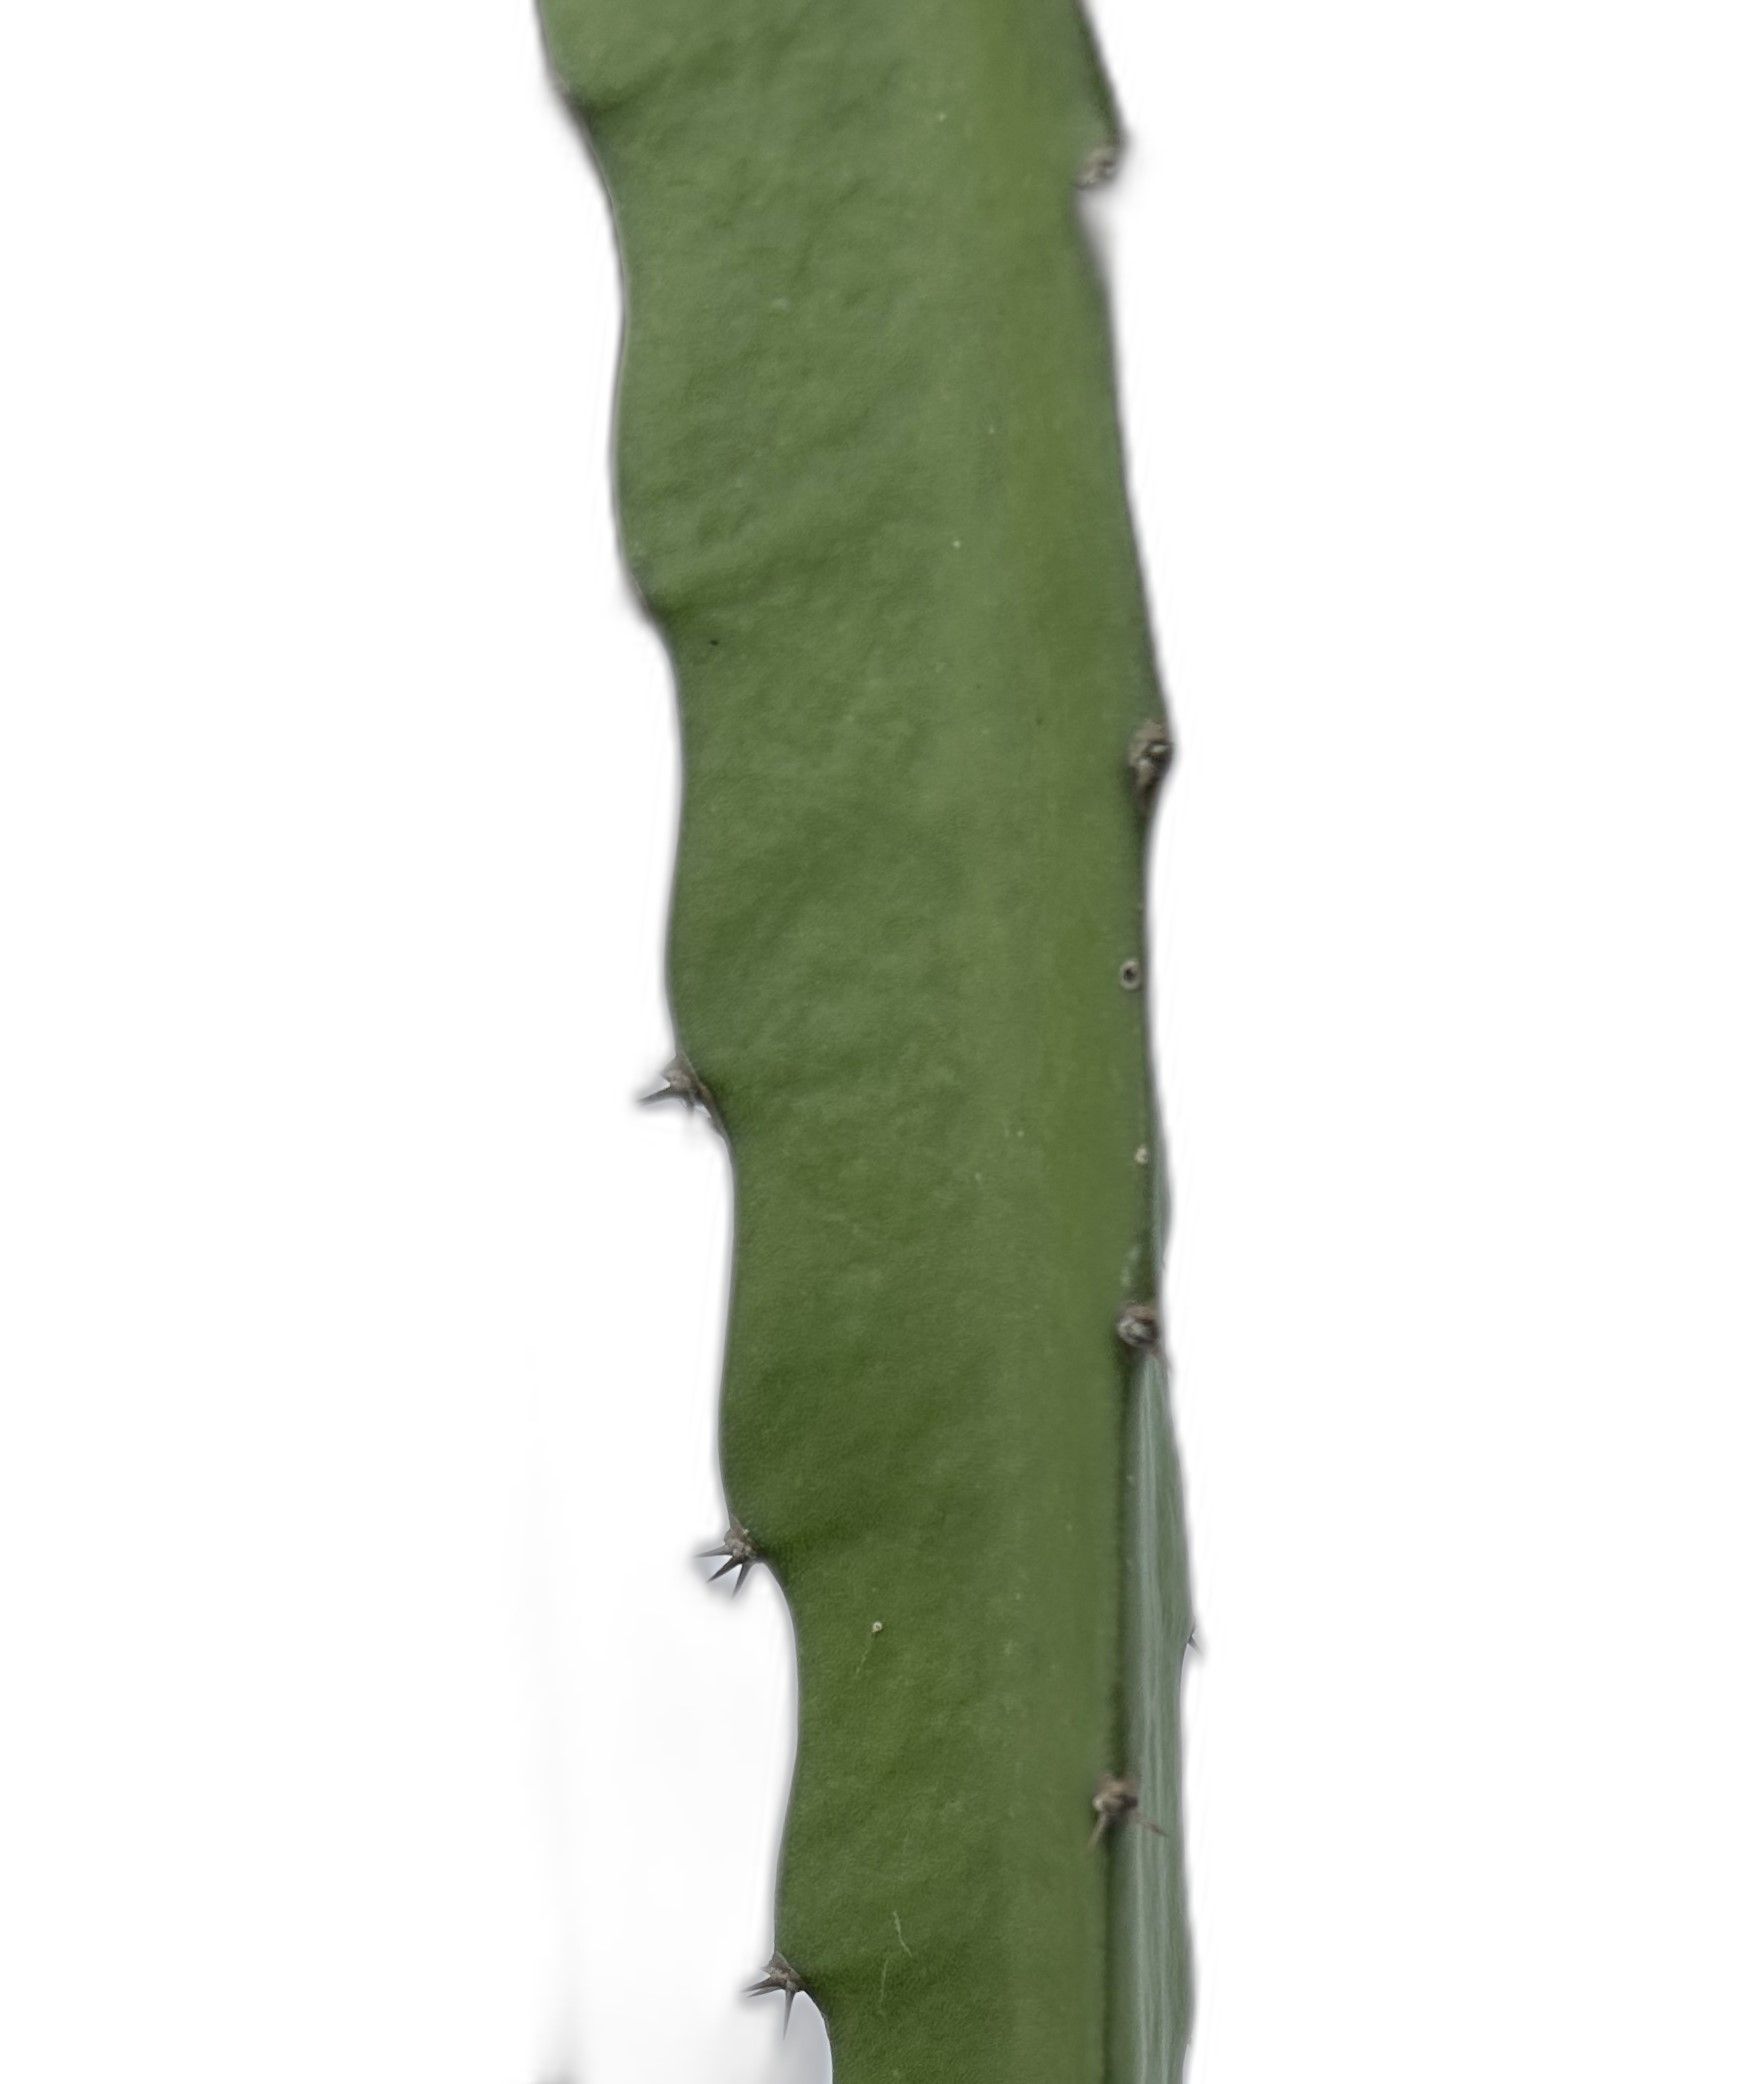
Label: Good leaf